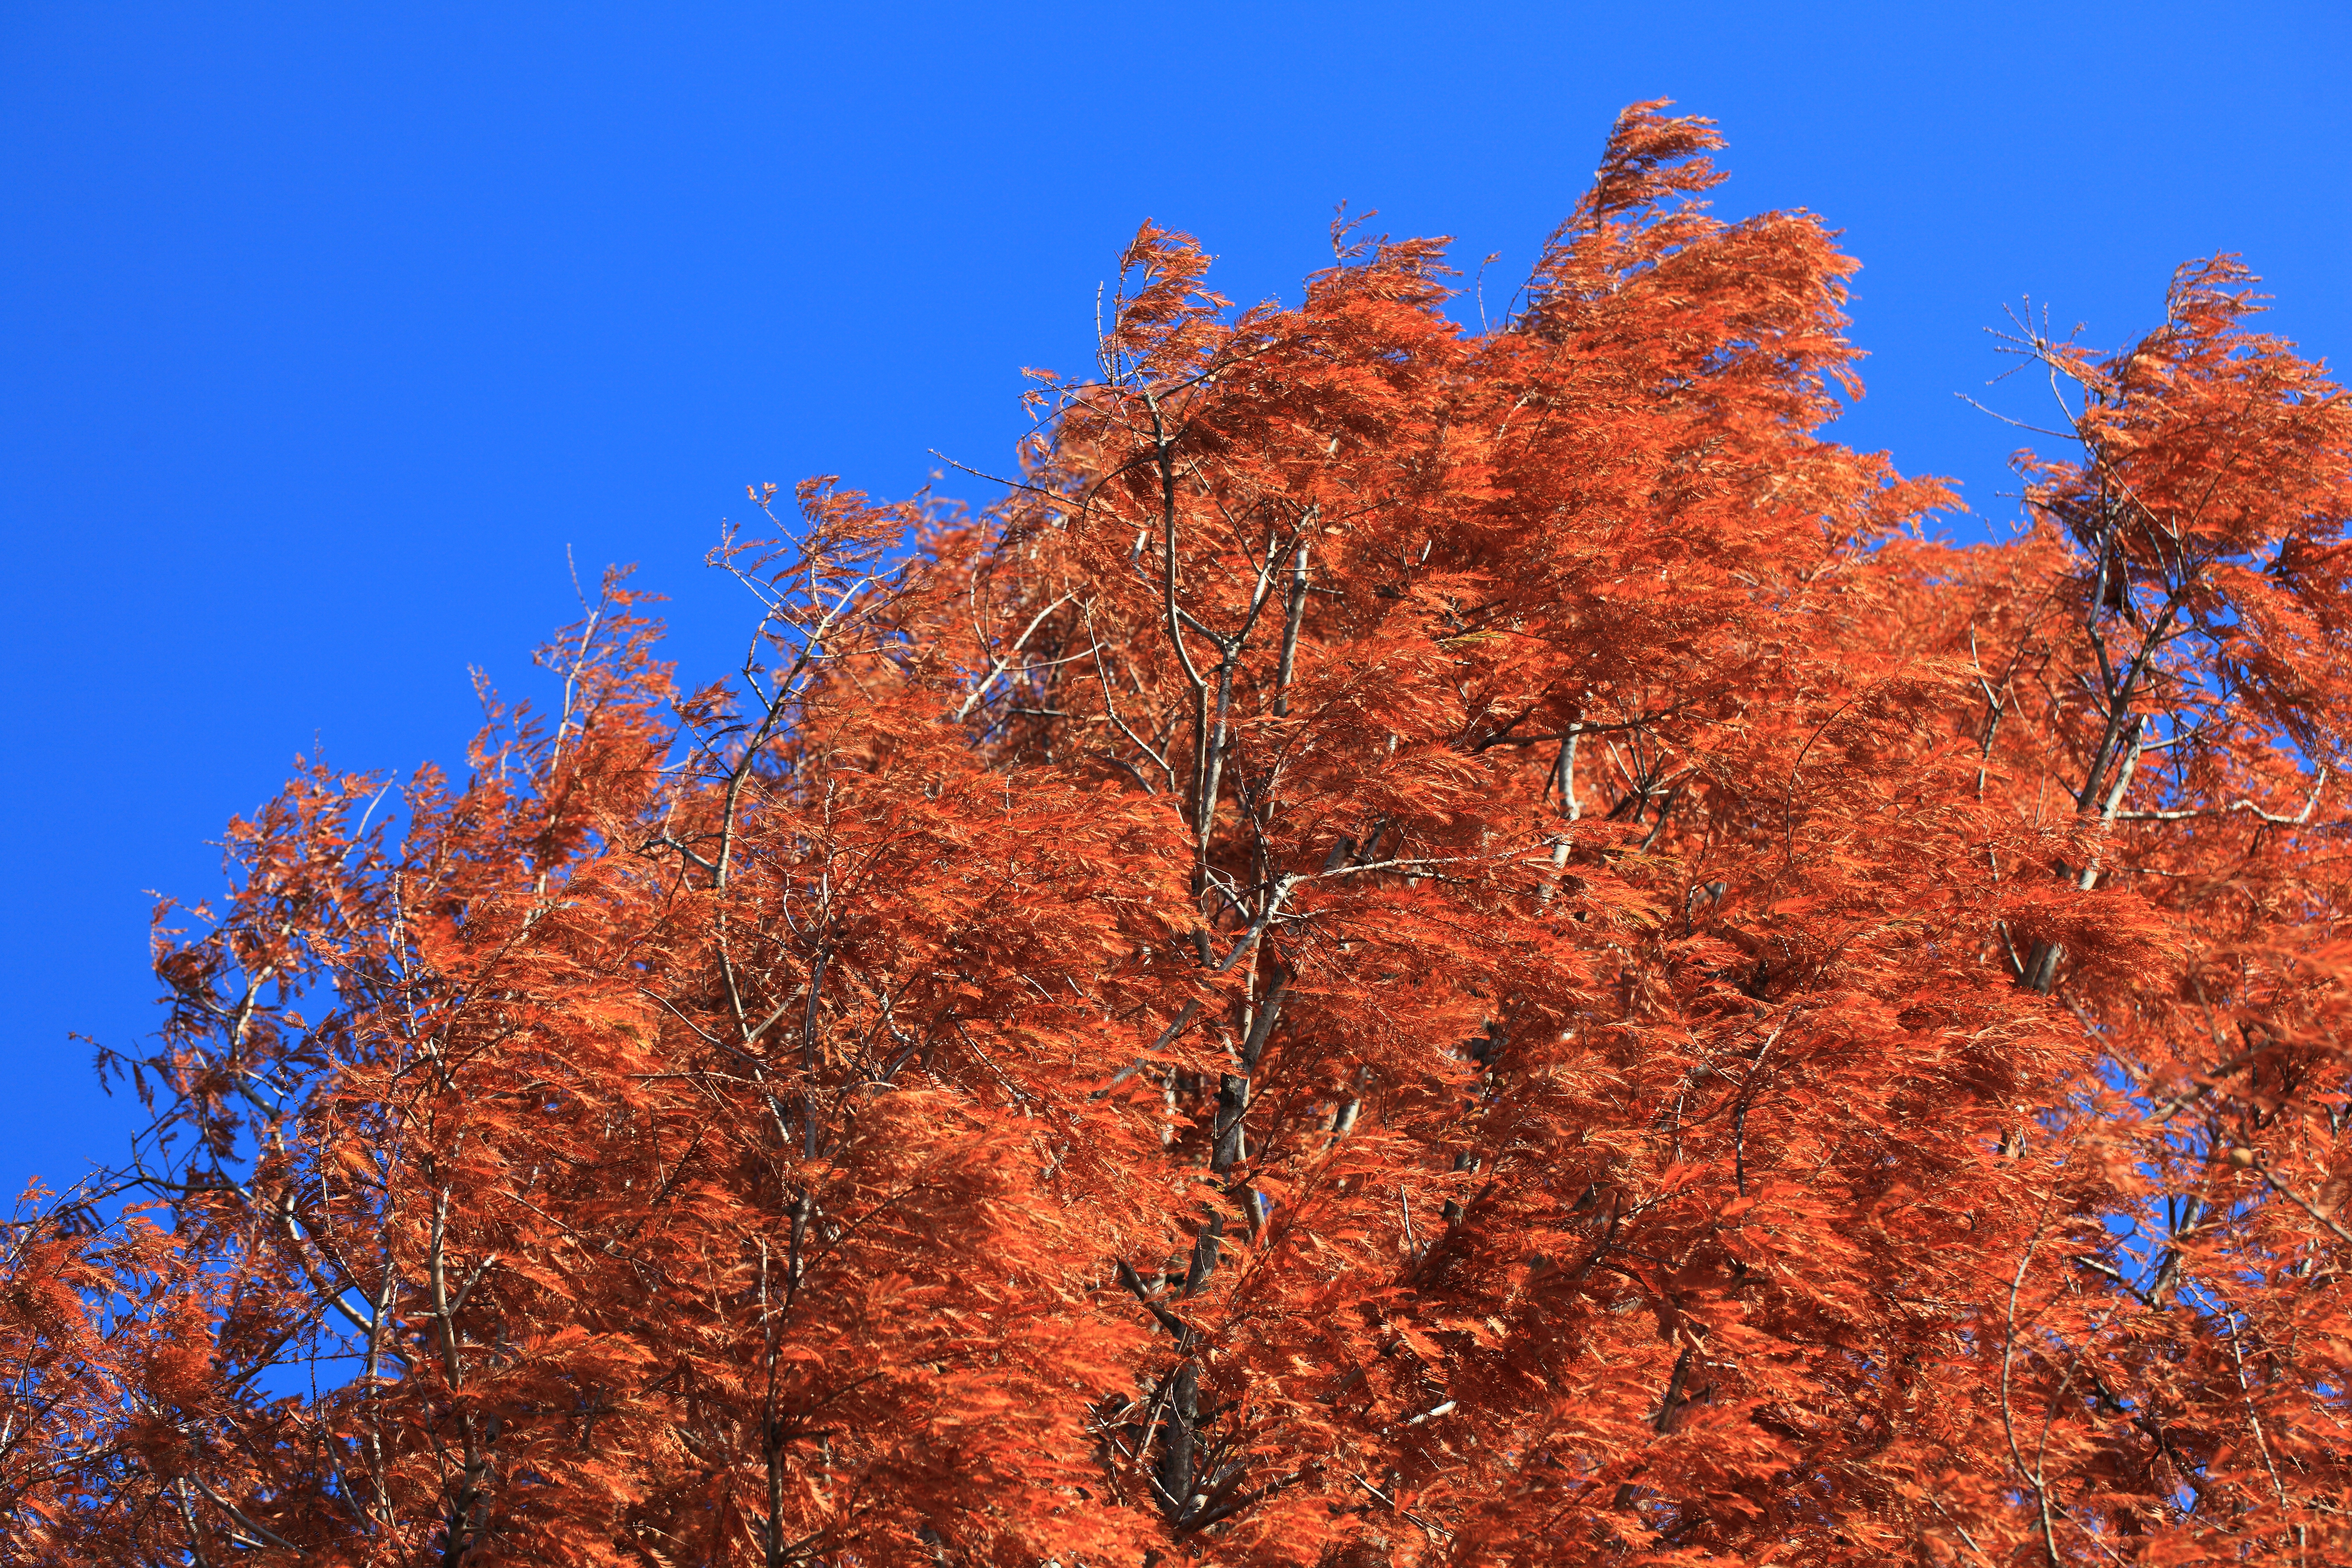
tree, forest, branch, mountain, plant, sky, leaf, frost, high, autumn, season, ridge, maple tree, leaves, deciduous, 5d, hires, markii, larch, ecosystem, hi, res, resolution, biome, woody plant, land plant